Madeley Old Manor

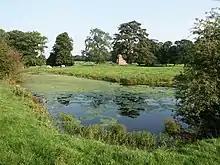
Madeley Old Manor and parkland, with mediaeval fishpond

Madeley Old Manor (in the 14th century Madeley Castle), was a medieval fortified manor house in the parish of Madeley, Staffordshire. It is now a ruin, with only fragments of its walls remaining. The remnants have Grade II listed building status and the site is a Scheduled Ancient Monument. The Tudor manor house is illustrated by Michael Burghers as it appeared in 1686 in Plot's "History of Staffordshire", together with the formal gardens and a later east frontage. It is situated a short distance to the south of Heighley Castle, a mediaeval seat of the Audley family.